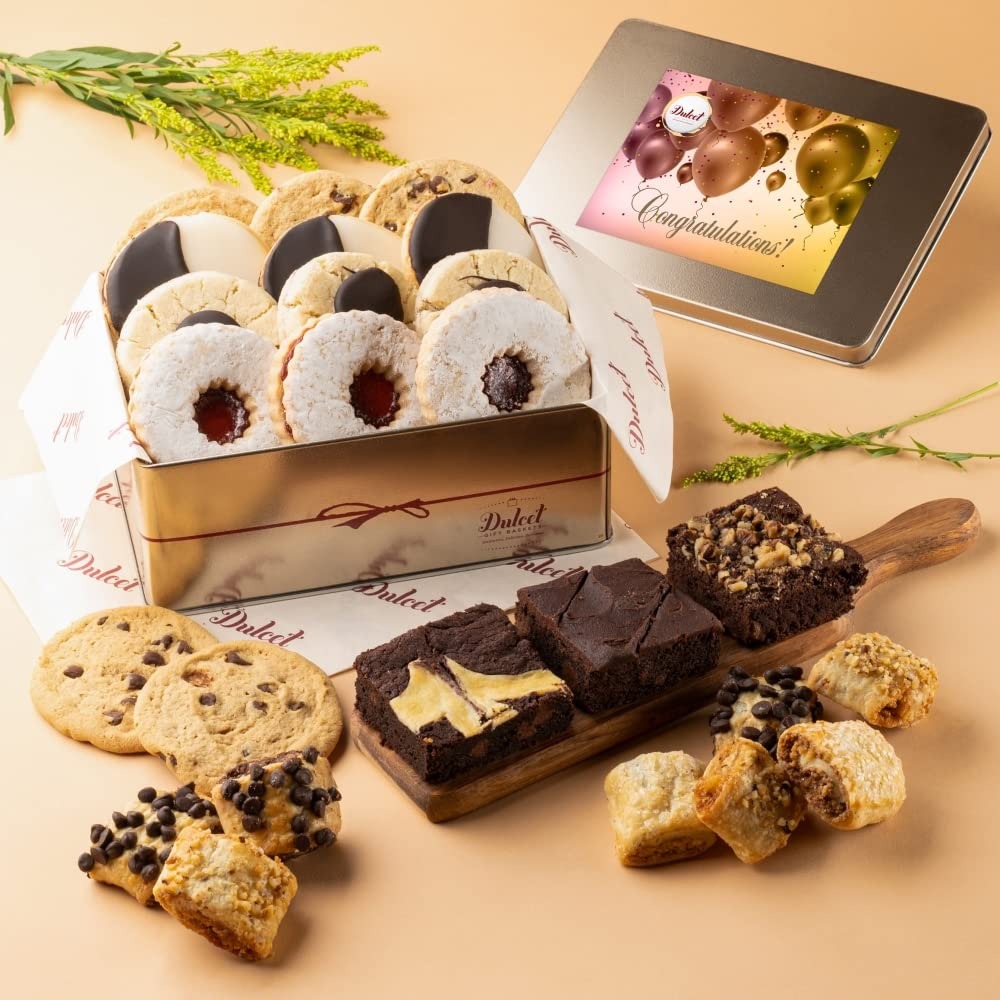
Item Name: Congratulations Food Gift Baskets for Women, Men, Mom, Dad, Son, Daughter, Siblings, Friends & CoWorkers Gourmet Food Gifts By Dulcet Gift Baskets
Bullet Point 1: CONGRATULATIONS FOOD GIFT BASKETS - CONGRATULATING YOUR LOVED ONES HAS NEVER BEEN EASIER: Congratulate your friends, family members or coworkers on any special day with this beautiful gift basket filled with mouthwatering sweet treats! Perfect for congratulating any of your dear ones on an Engagement, Wedding, Anniversary, a New Baby or even on a New Home, Promotions, Graduations, Retirements or any other accomplishment. After all, there is always room for delicious tin box of chewy, soft, gooey chocolaty baked creations!
Bullet Point 2: AN ARRAY OF UNIQUE TASTES TO SWOON OVER: Each gift box contains a variety of Flavors and Goodies, offering you heaven in each and every bite. 14 Cookies Flavors Include- Chinese, Black and White, Linzer and Chocolate Chip. 3 Assorted Brownies- Flavors Include Chocolate Fudge, Walnut, Chocolate Cheese and /or Chocolate Chip Blondie, 1/4 lb. Rugelah Flavors may include Chocolate Chip, Raspberry, Apricot, and/or Cinnamon.
Bullet Point 3: ENJOY THE SUPERB TASTE OF GOURMET BAKED DELICACIES: Our decadent cookies are packaged individually and come in a beautiful, deluxe tin box that keeps them fresh for longer. Its charming, rustic design completes this wonderful gift by adding a delightful Congratulation message. The tin box is reusable, so you can use it to store your own yummy goodies!
Bullet Point 4: HANDMADE QUALITY & GOURMET TASTE WITH EVERY BITE: When it comes to baked goods, we aim to be the gold standard. All of our products are prepared and baked in our own bakery using nothing but the finest ingredients and are free from suspicious additives and preservatives, so you can always enjoy them fresh and worry-free.
Bullet Point 5: DULCET GIFT BASKETS – THE SECRET INGREDIENT IS DEVOTION! At Dulcet, we always aim to please – and that includes our customer service. If you have any questions about our gourmet bakery goods tins and gift boxes or have any issue with your box of favorite cookies and brownies, you can always reach out to us and we’ll do our best to put the smile back on your face. Soon, your gift box of deliciousness will be on its way!
Product Description: Congratulate Your Loved Ones With The Most Delicious Gift Basket Filled With Decadent Chocolate Cookies, Fudge Brownies & Rugelah Baked To Perfection! Are you looking for a distinctive, delicious way to share your excitement for your friends’ accomplishments and send them a unique “Congrats” gift box? Whether it is for Weddings, Engagments, Anniversaries, a New Baby, Promotions, Passing Exams, Graduations, a New House, a New Business or even Retirement, this deluxe tin box of freshly baked treats will have you covered! Baked in our own bakery with only the finest ingredients and individually packaged to ensure crispy freshness, each of our mouthwatering gift boxes includes: 14 Cookies - Chinese - Linzer - Black and White - Chocolate Chip 3 Brownies - Chocolate Fudge - Chocolate Cheese - Chocolate Chip Blondie 1/4 lb. Rugelah Flavors - May include Chocolate Chip, Raspberry, Apricot, and/or Raspberry Once you open the box, you will be greeted by an amazing assortment of handpicked, delicious, finger-licking-good delicacies that smell and taste like heaven!
Value: 1.0
Unit: Count

Price: 71.49